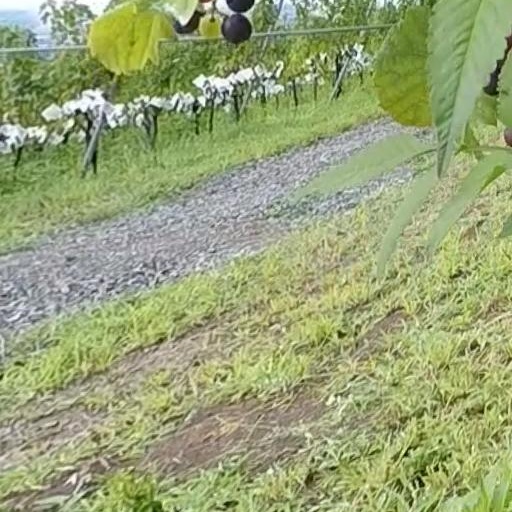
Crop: grape